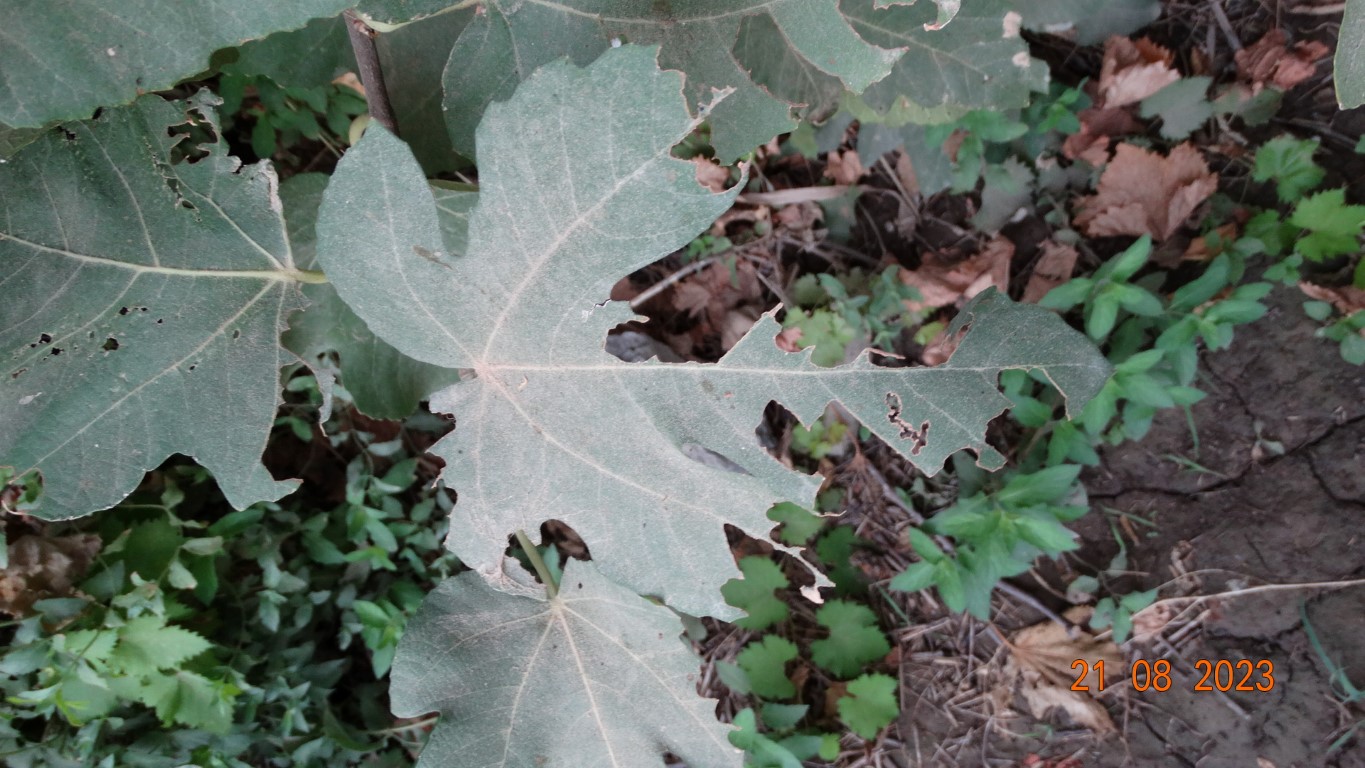
Label: infected